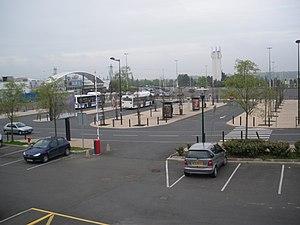
Gare routière Ulis 2, Essonne, France
Les Ulis est une commune française située à vingt-quatre kilomètres au sud-ouest de Paris dans le département de l’Essonne en région Île-de-France. Elle est le chef-lieu du canton des Ulis et le siège du doyenné de l’Yvette-Gif-Orsay.